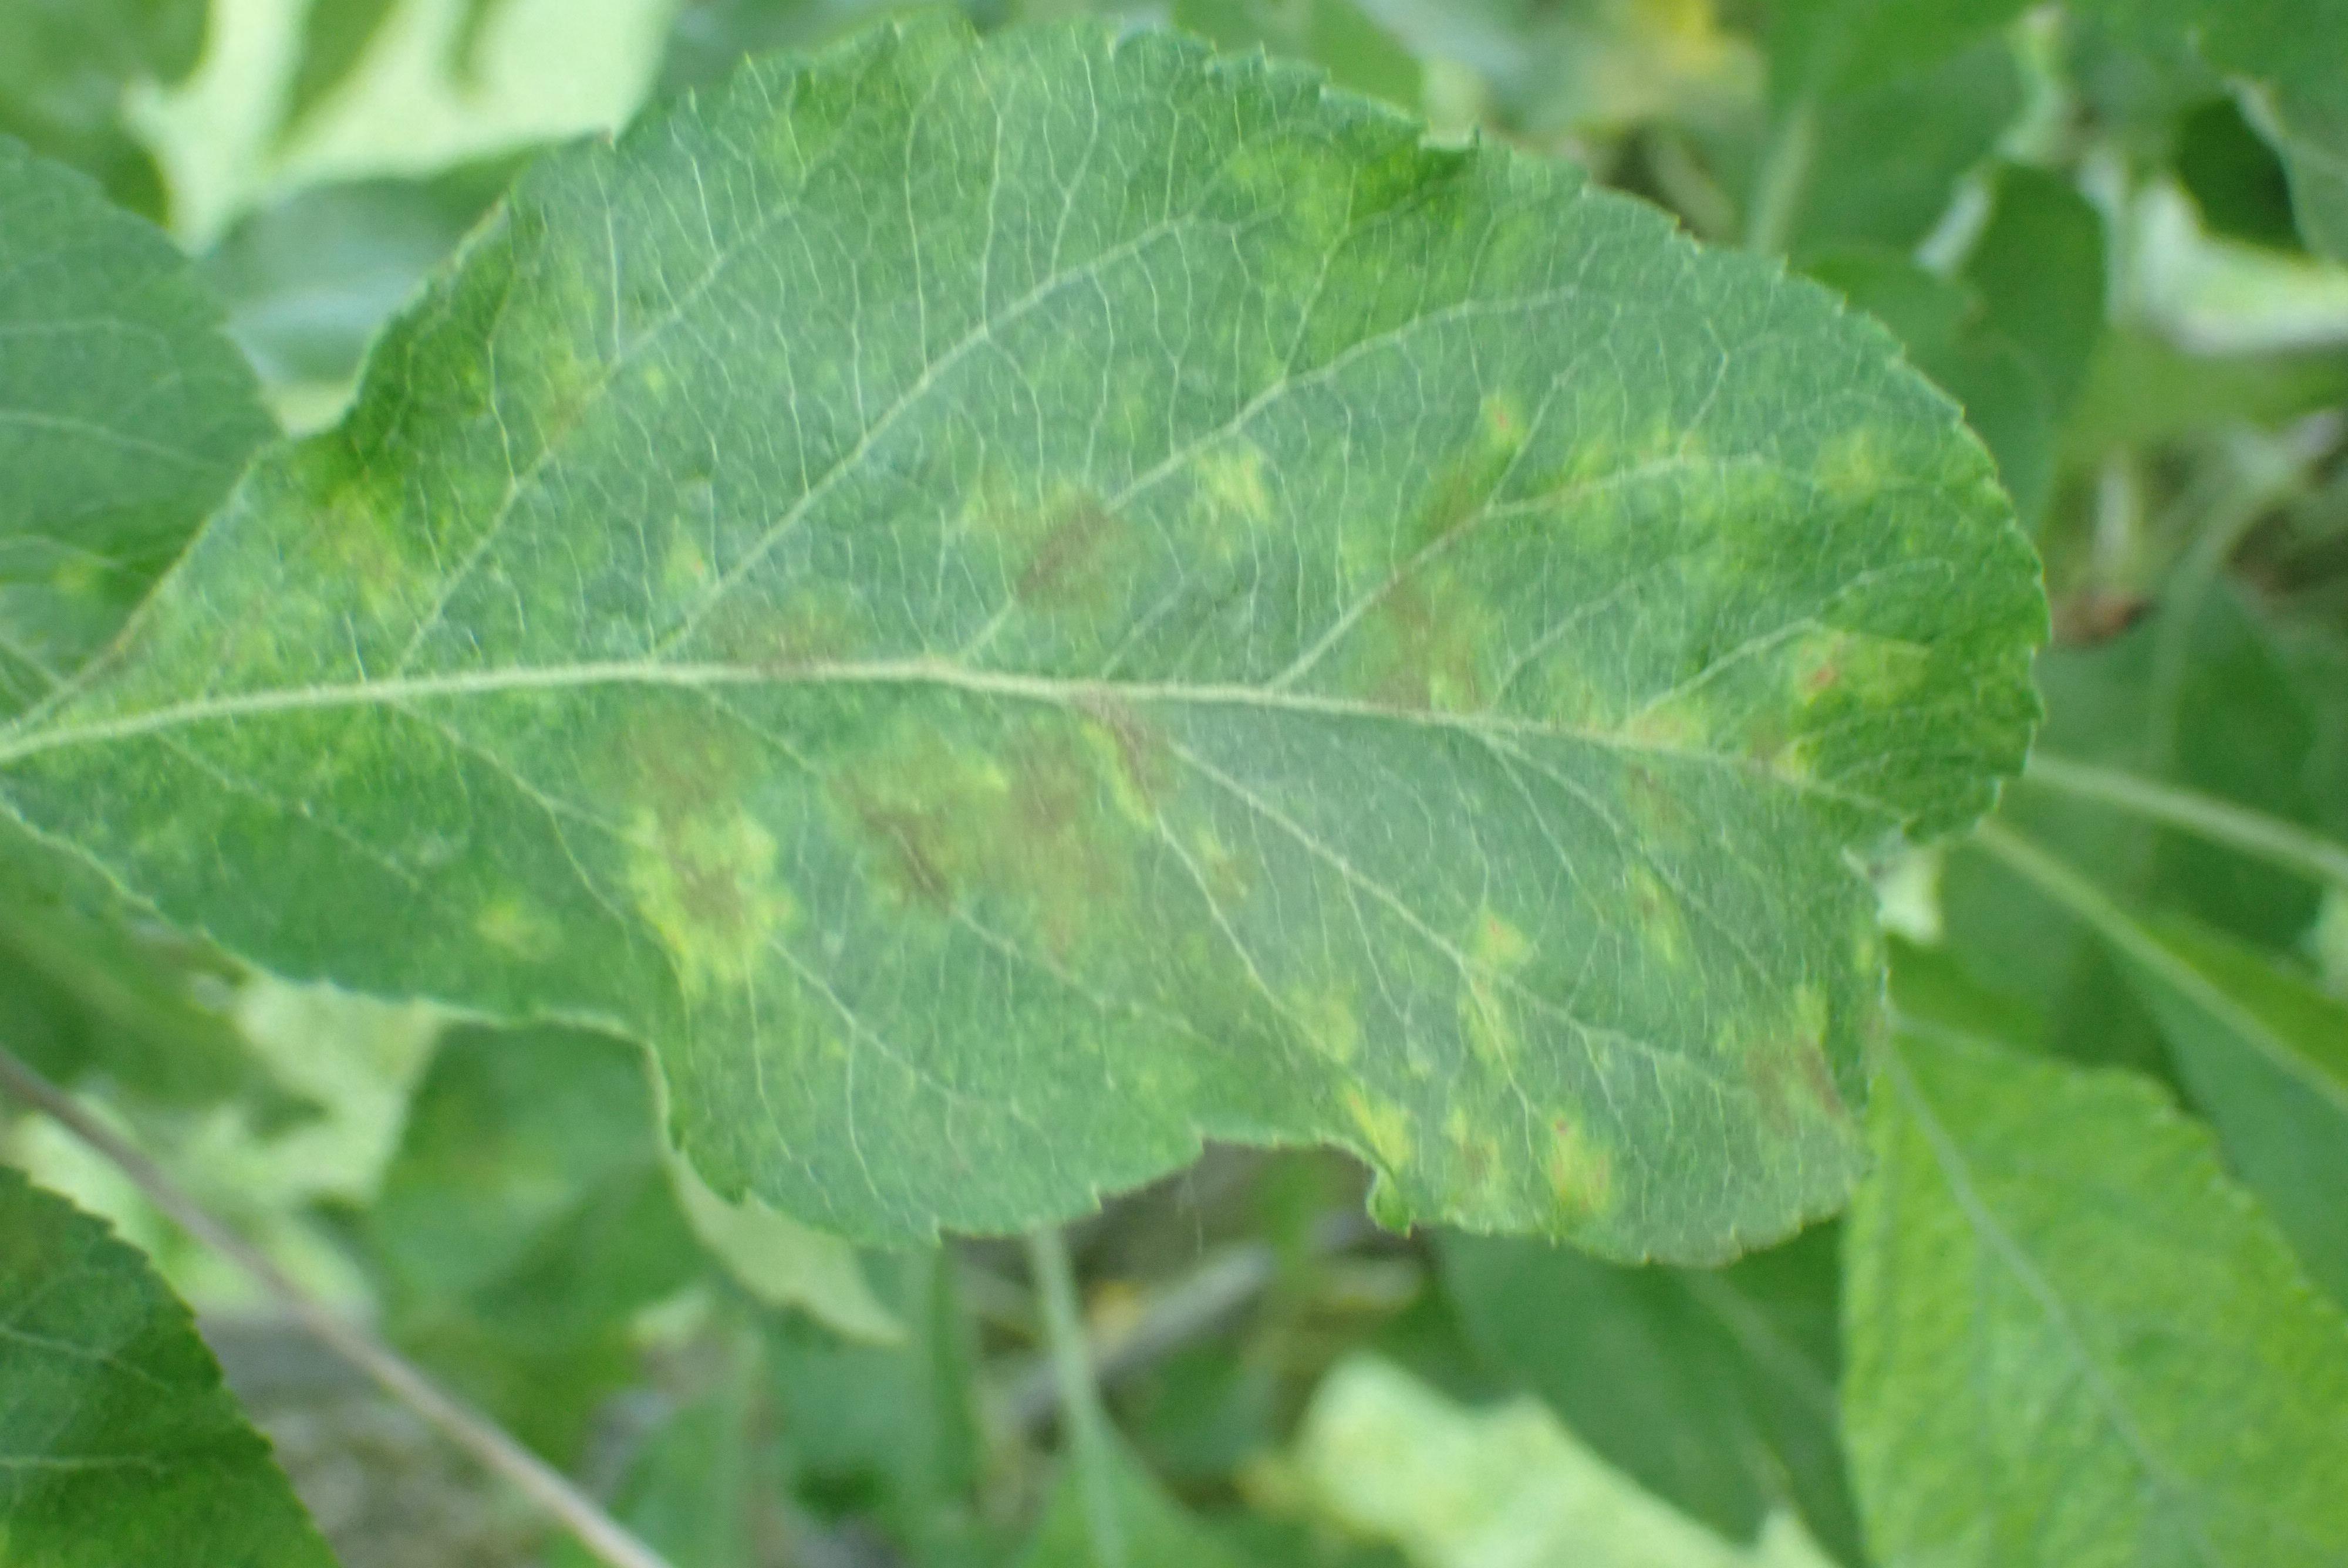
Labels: scab